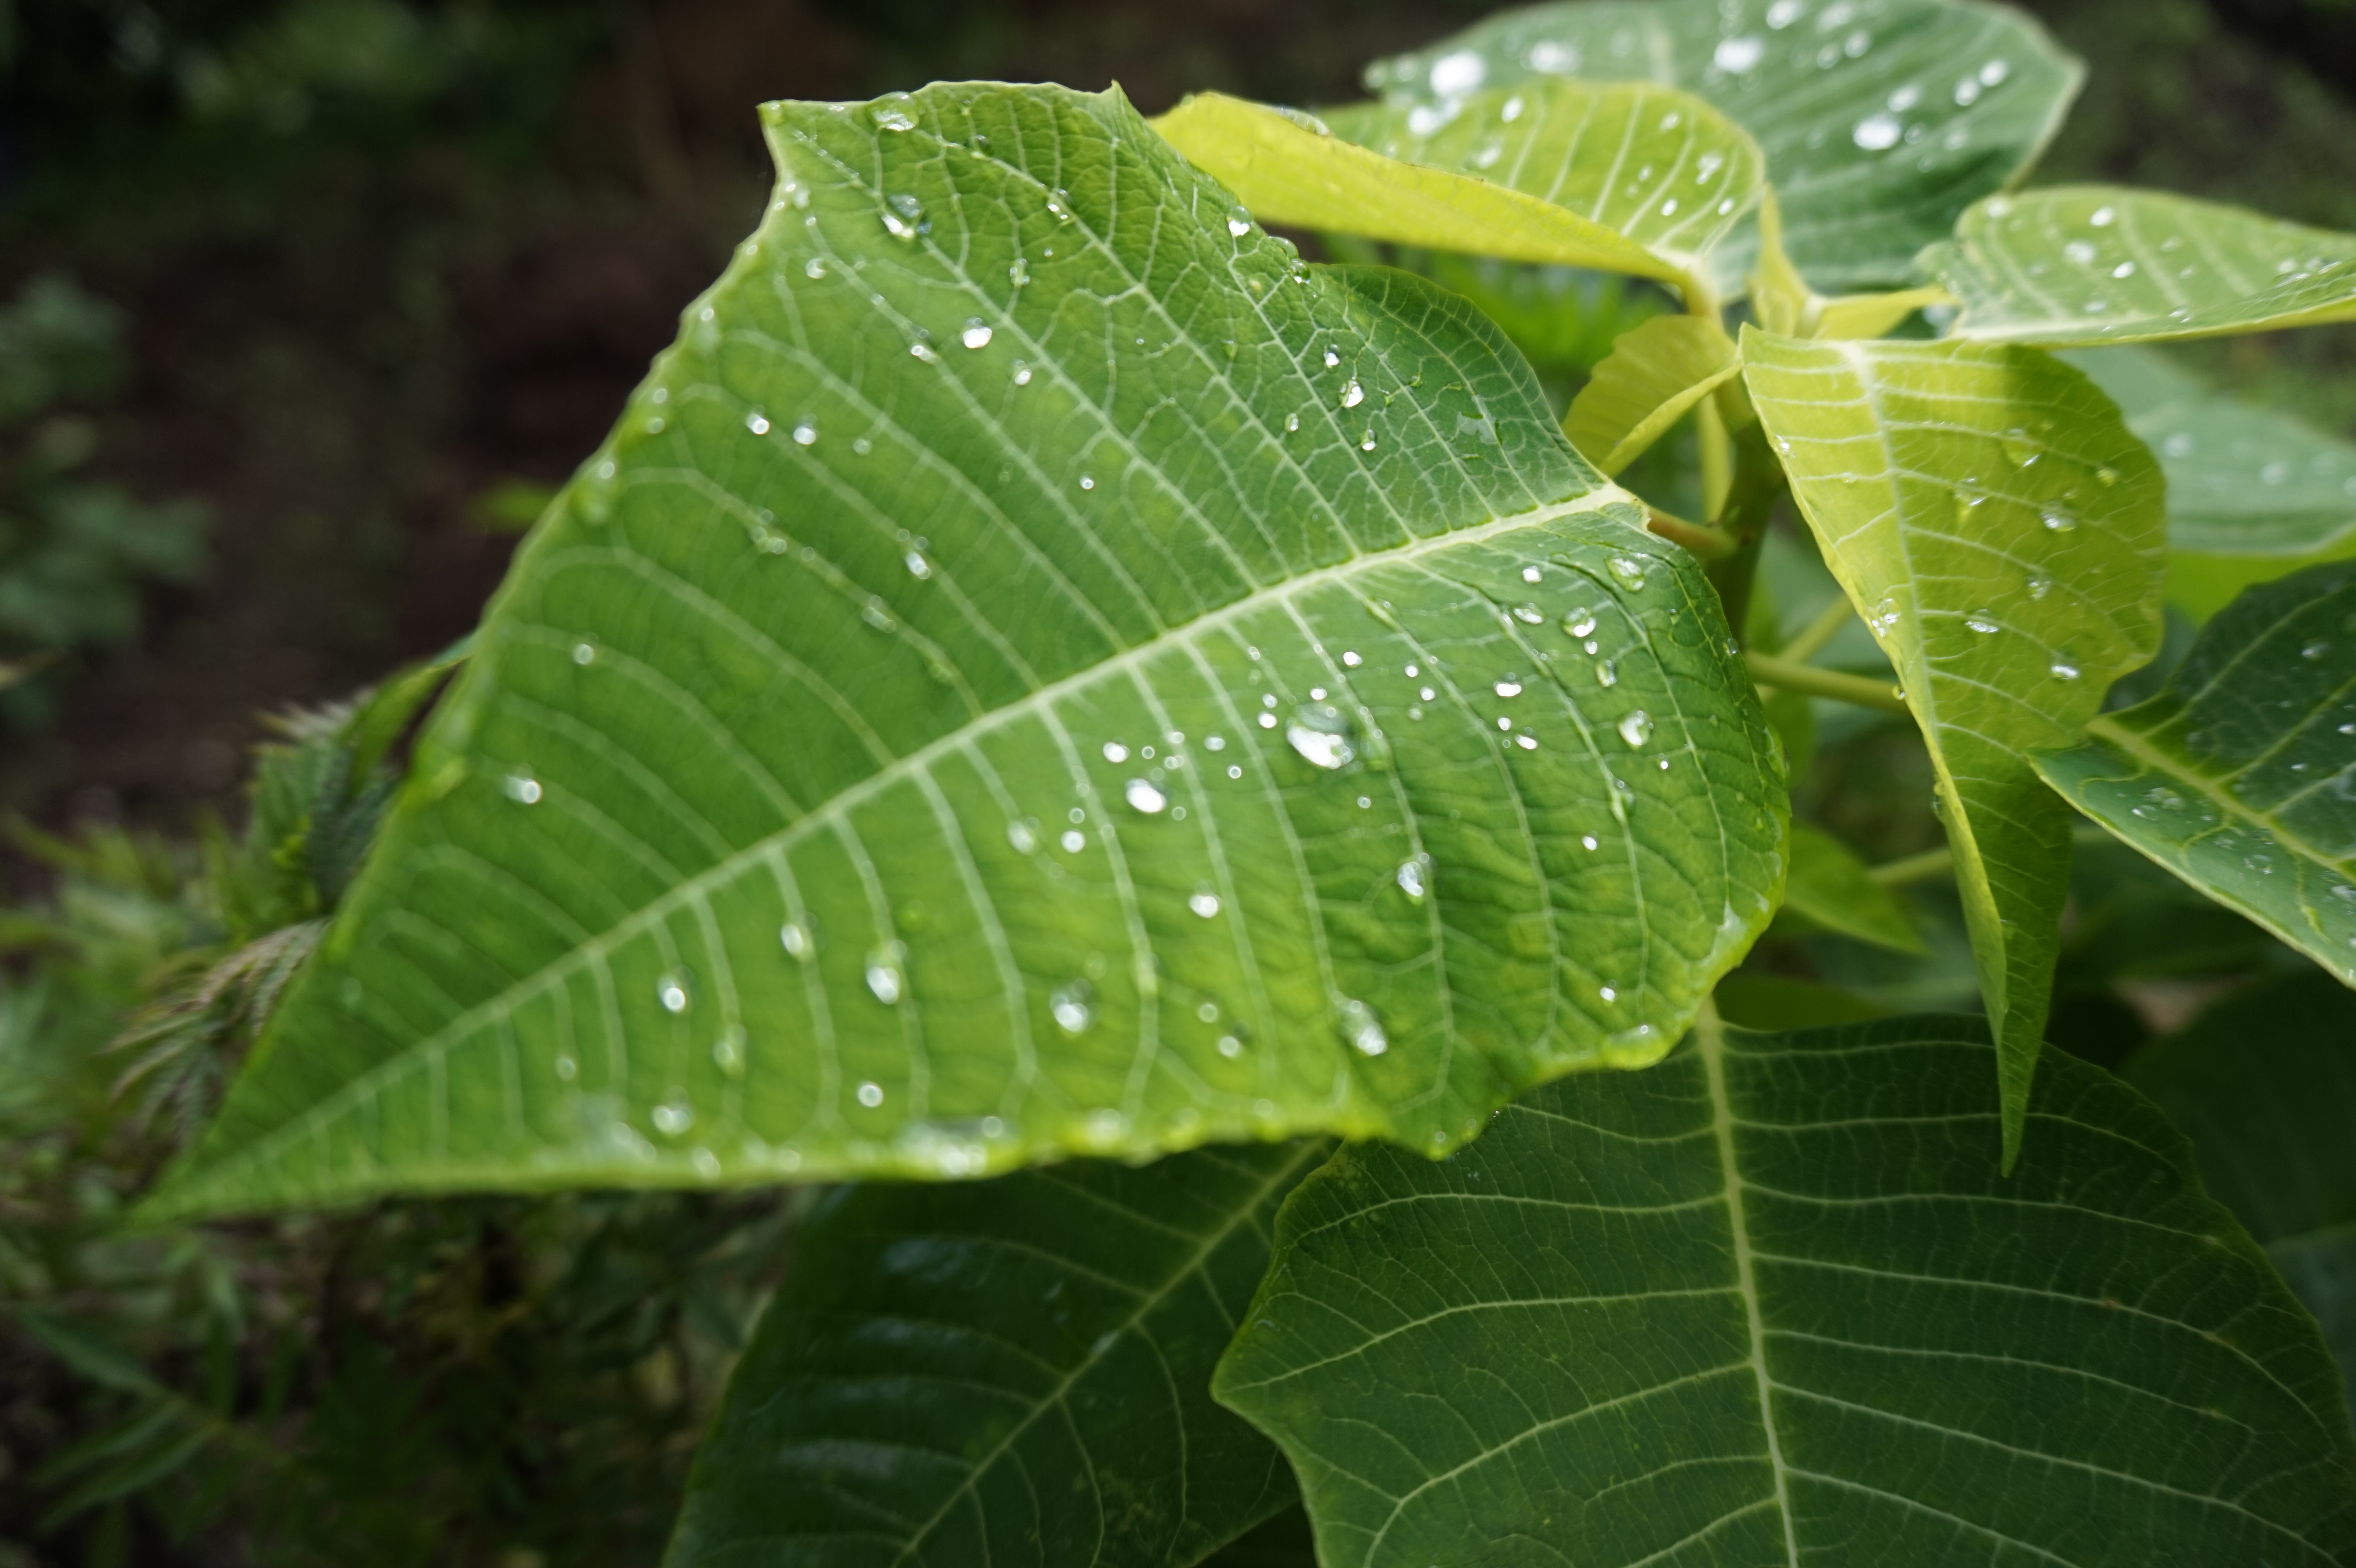
tree, nature, dew, plant, sunshine, morning, leaf, flower, green, produce, botany, flora, shrub, deciduous, macro photography, flowering plant, plant stem, woody plant, land plant, lalpati